Bøsdalafossur

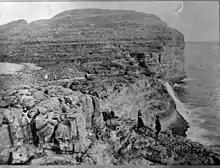
Bøsdalafossur pictured in 1899

Bøsdalafossur is a waterfall in the Faroe Islands that flows from the lake Sørvágsvatn/Leitissvatn into the Atlantic Ocean. It has a height of 30 meters.